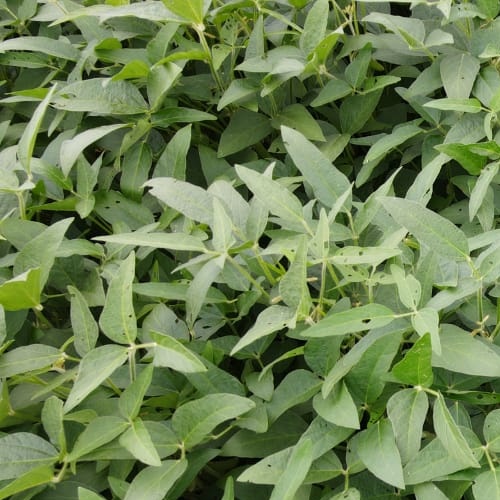
Label: Diabrotica_speciosa